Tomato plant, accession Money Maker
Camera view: vertical (180 deg); turntable rotation: 30 degrees
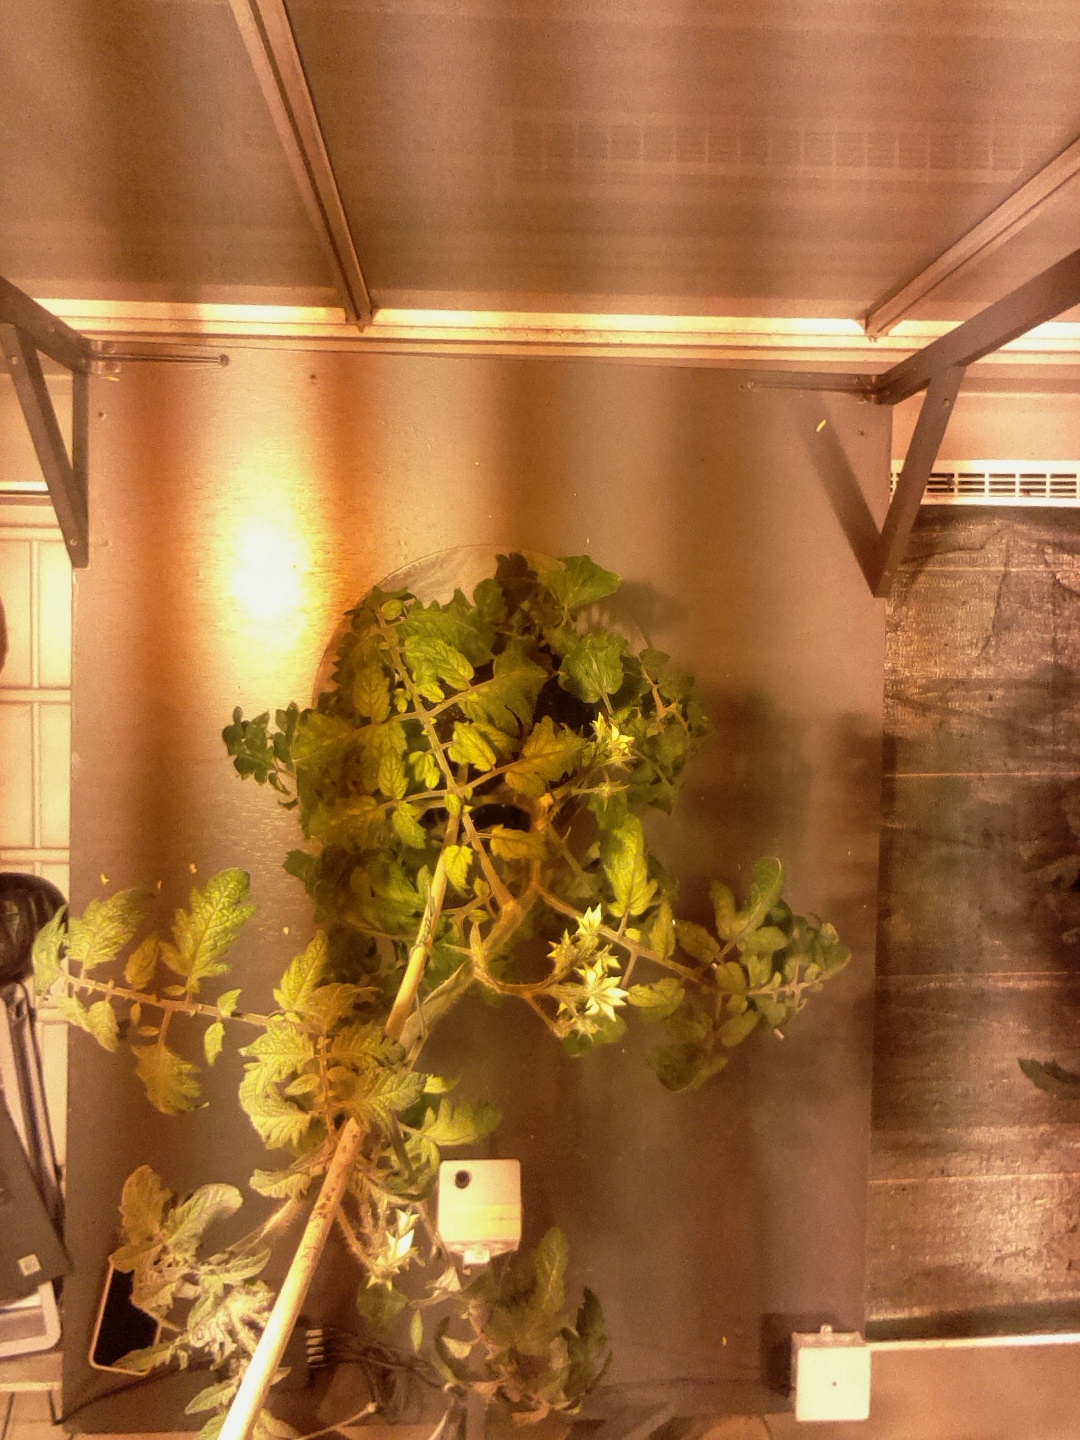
BBCH growth stage 70: Fruits at the main stem or branches visibles